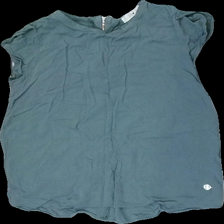
View: front
Type: Top
Category: Ladies
Brand: 365
Colors: Green
Material: 100% viscose
Cut: Regular
Size: L
Season: All
Damage location: bottom right
Price range: <50
Recommended usage: Reuse
Description: grön top med korta ärmar, dragkedja bak, skrynklig